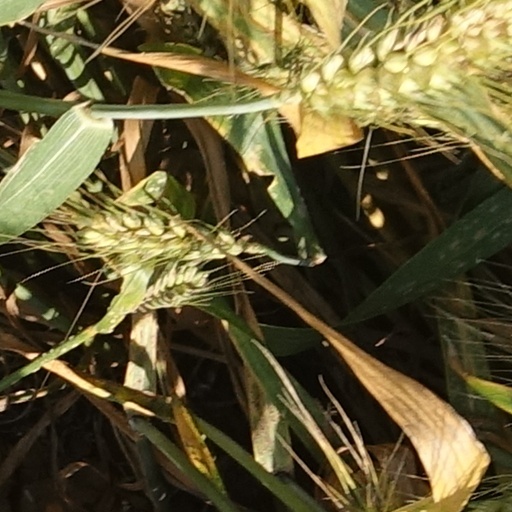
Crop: wheat